Torta

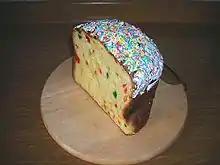
"Torta dolce" (sweet cake), from Perugia, Umbria, Italy

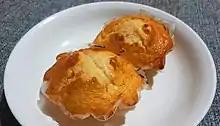
Visayan "torta mamón" from the Philippines

In some countries of Latin America, the word "torta", in a very common usage, is for sweet cakes (tortes), such as a wedding or birthday cake. This meaning is also present in other European languages. For example, the Italian "torta", German "Torte" or French "tarte". In Mexico, "torta" refers to a sandwich and the sweet cake is normally referred to as "pastel", which is also used in other parts of Latin America with this meaning. "Huevo en torta" (not to be confused with "torta de huevo") is a typical pastry from Sobrarbe, Aragon, Spain.